Sala Regia (Vatican)

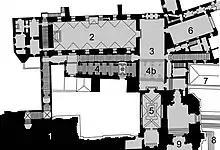
Map of the Apostolic Palace: 1-St.Peter's basilica 2-Sistine Chapel 3-Sala Regia 4,4b-Scala Regia 5-Pauline Chapel 6-Sala Ducale 7-Corridor of Bernini 8-St.Peter's Square 9-St.Peter's vestibule.

The Sala Regia (Regal Room) is a state hall in the Apostolic Palace in Vatican City.